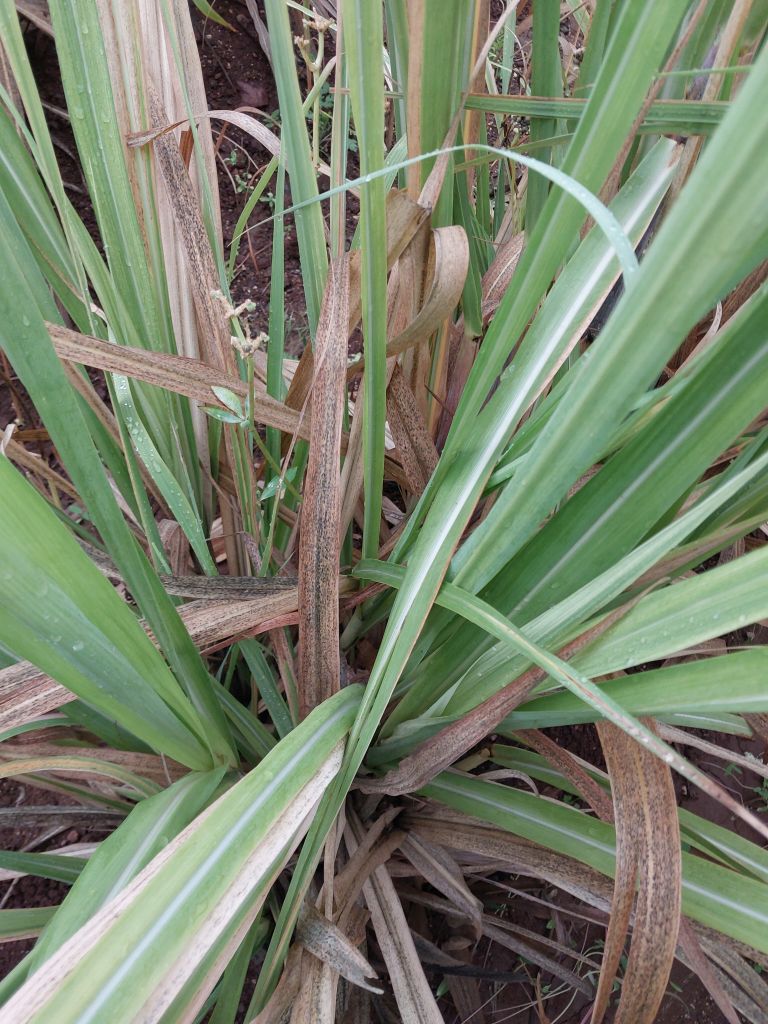
Label: BrownRust